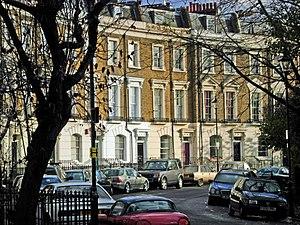
Les Pendules est un téléfilm britannique de la série télévisée Hercule Poirot, réalisé par Charlie Palmer, sur un scénario de Stewart Harcourt, d'après le roman Les Pendules d'Agatha Christie.